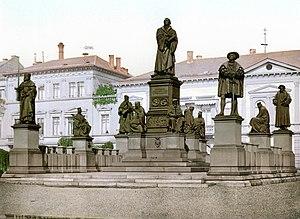
Ernst Rietschel, né le 15 décembre 1804 à Pulsnitz et mort le 21 février 1861 à Dresde, est un sculpteur saxon et l'un des auteurs marquants du classicisme tardif dans l'Empire allemand. Ses œuvres les plus connues sont les statues de Goethe et de Schiller à Weimar et la statue de Lessing à Brunswick.
Gustav Adolf Kietz, né le 26 mars 1824 à Leipzig et mort le 24 juin 1908 à Dresde-Laubegast, est un sculpteur allemand.